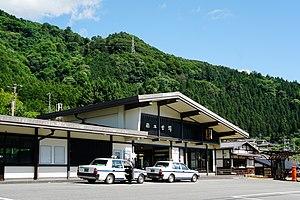
La gare de Nagiso est une gare ferroviaire située dans le bourg de Nagiso, dans la préfecture de Nagano au Japon. Elle est exploitée par la Central Japan Railway Company.